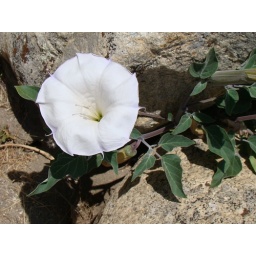
These beautiful white flowers grow all over Wilderness Gardens.